The Glades (Bromley)

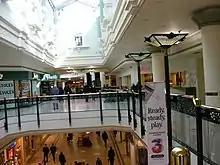
Interior of the centre

The Glades is a shopping centre in Bromley, England. It has a total of 135 stores trading from a combined floorspace of . Opened as The Glades on Tuesday 22 October 1991, the centre is currently jointly owned by Alaska Permanent Fund (85%) and the London Borough of Bromley (15%). In October 2015 it was confirmed that Alaska Permanent Fund Corporation had agreed to acquire the stakes held by intu Properties and CGNU/Aviva in a £177m deal, giving the APFC 85% holding of the mall (Bromley Council retained its 15% share) and taking the Bromley centre out of intu's network. The sale completed towards the end of 2016.